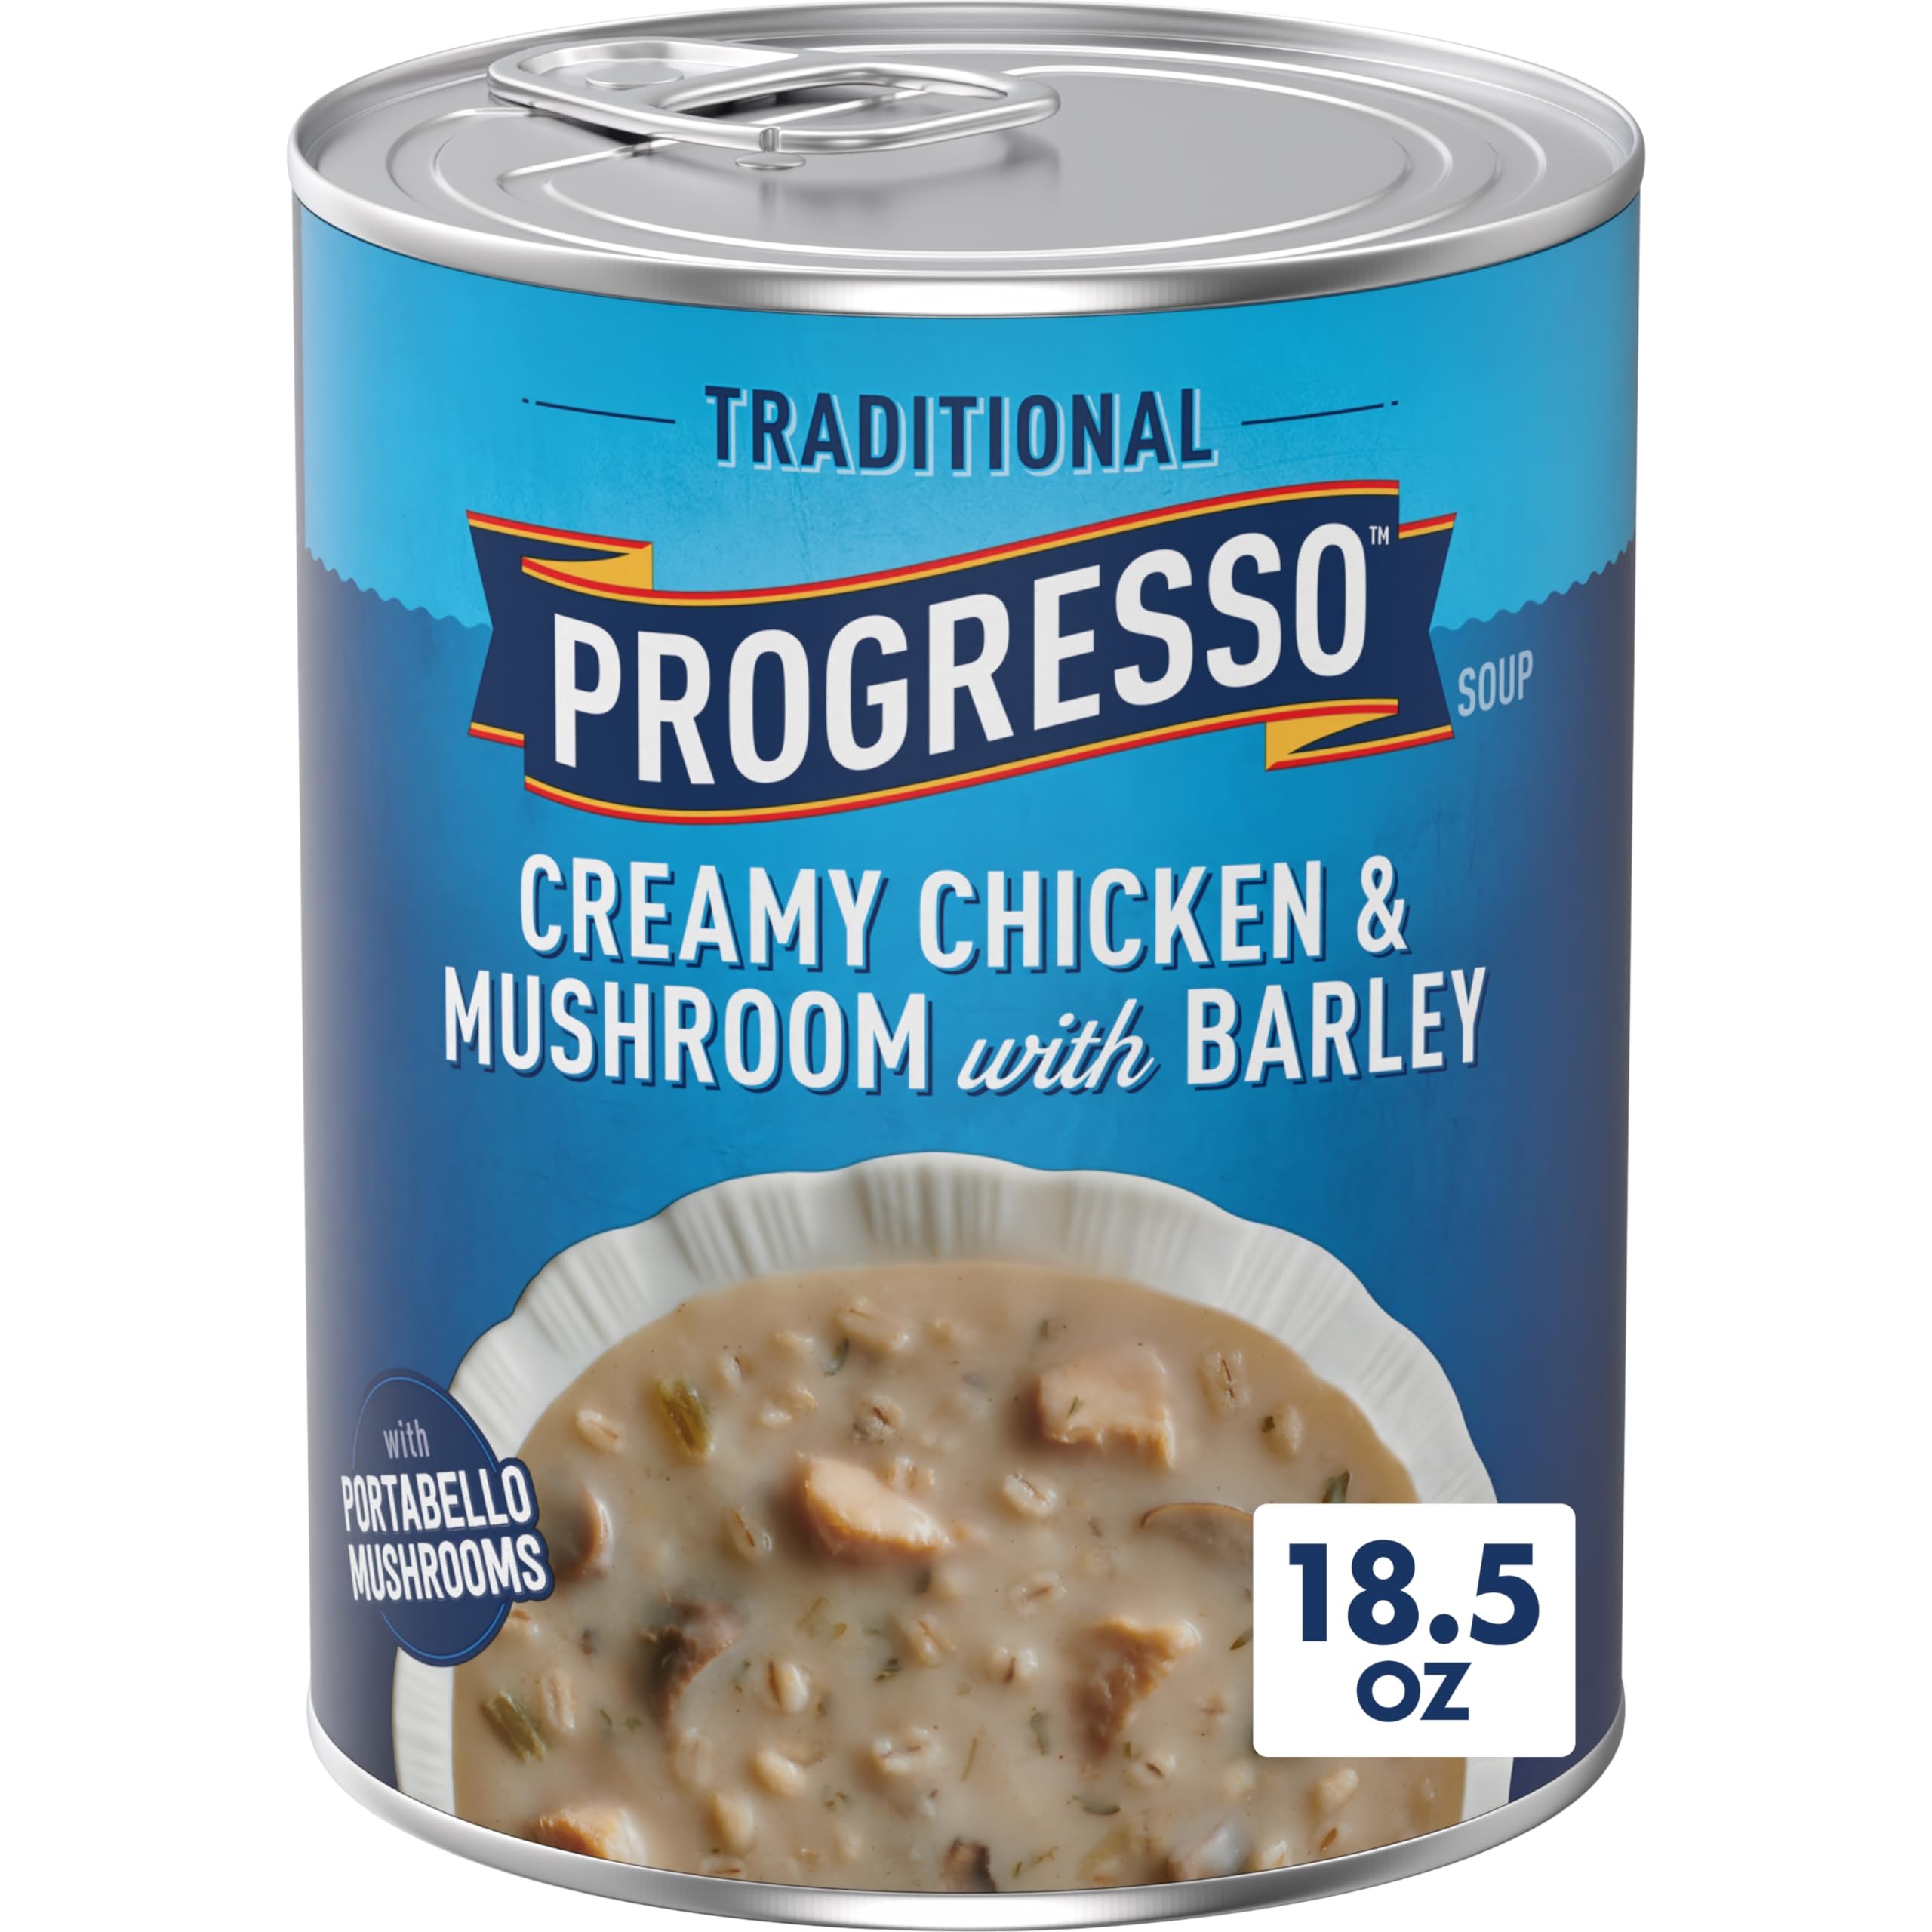
Item Name: Progresso Traditional Creamy Chicken & Mushroom With Barley Soup, 18.5 oz.
Bullet Point 1: PROGRESSO SOUP: You'll love the comforting medley of chicken, portabella mushrooms and barley in a creamy soup
Bullet Point 2: PAIRINGS: Enjoy this instant soup with a side salad or warm crusty bread with butter
Bullet Point 3: HEATING INSTRUCTIONS: Follow the stovetop or microwave instructions on the can for soup that's ready in minutes
Bullet Point 4: QUICK AND EASY: Enjoy the delicious homemade flavor of Progresso Soup without the prep and cleanup
Bullet Point 5: CONTAINS: One 18.5 ounce can of Progresso Traditional Creamy Chicken & Mushroom With Barley Soup
Value: 18.5
Unit: Ounce

Price: 2.79